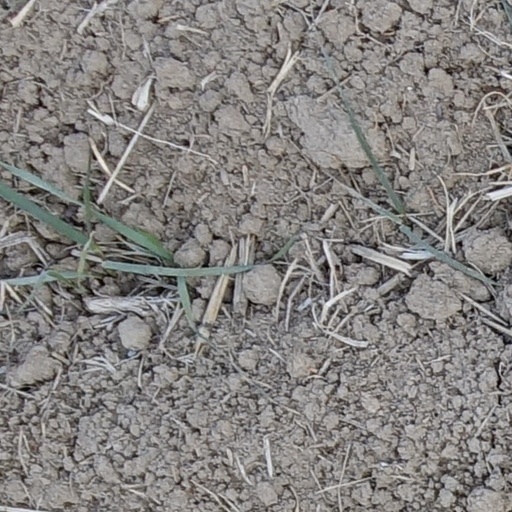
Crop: wheat